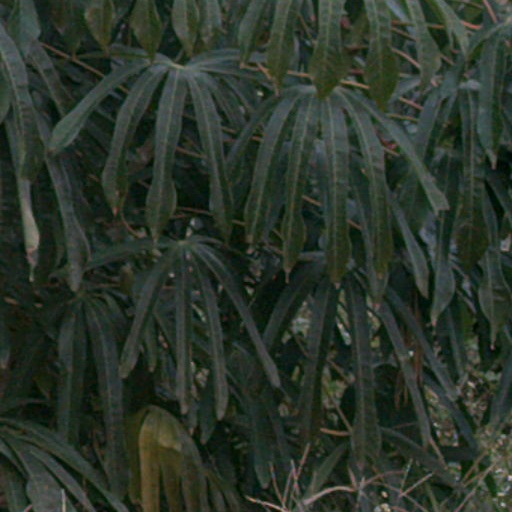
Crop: cassava